McDonald's Israel

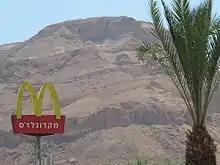
McDonald's sign in the middle of a desert near the Dead Sea

In 2004, the company was criticized for ordering its Arabic and Russian-speaking staff to speak only Hebrew during work hours. Their motivation behind this decision was to "prevent uncomfortable situations for workers and clients who mostly speak Hebrew," but the order was subsequently withdrawn.